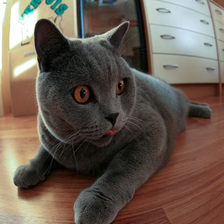
Species: cat
Breed: British Shorthair